Jill Haworth

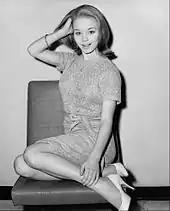
Haworth at 16 in 1961

Otto Preminger was seeking a new fresh face for the role of Karen Hansen, an ill-fated Jewish-Danish refugee girl in love with Dov Landau (Sal Mineo), for his film "Exodus" (1960). He travelled to Britain and Germany, with his fiancée Hope Bryce, searching for a girl to cast in the role. After looking at hundreds of girls, Preminger spotted a photo of Haworth in a modelling magazine for the Corona Theatre School.